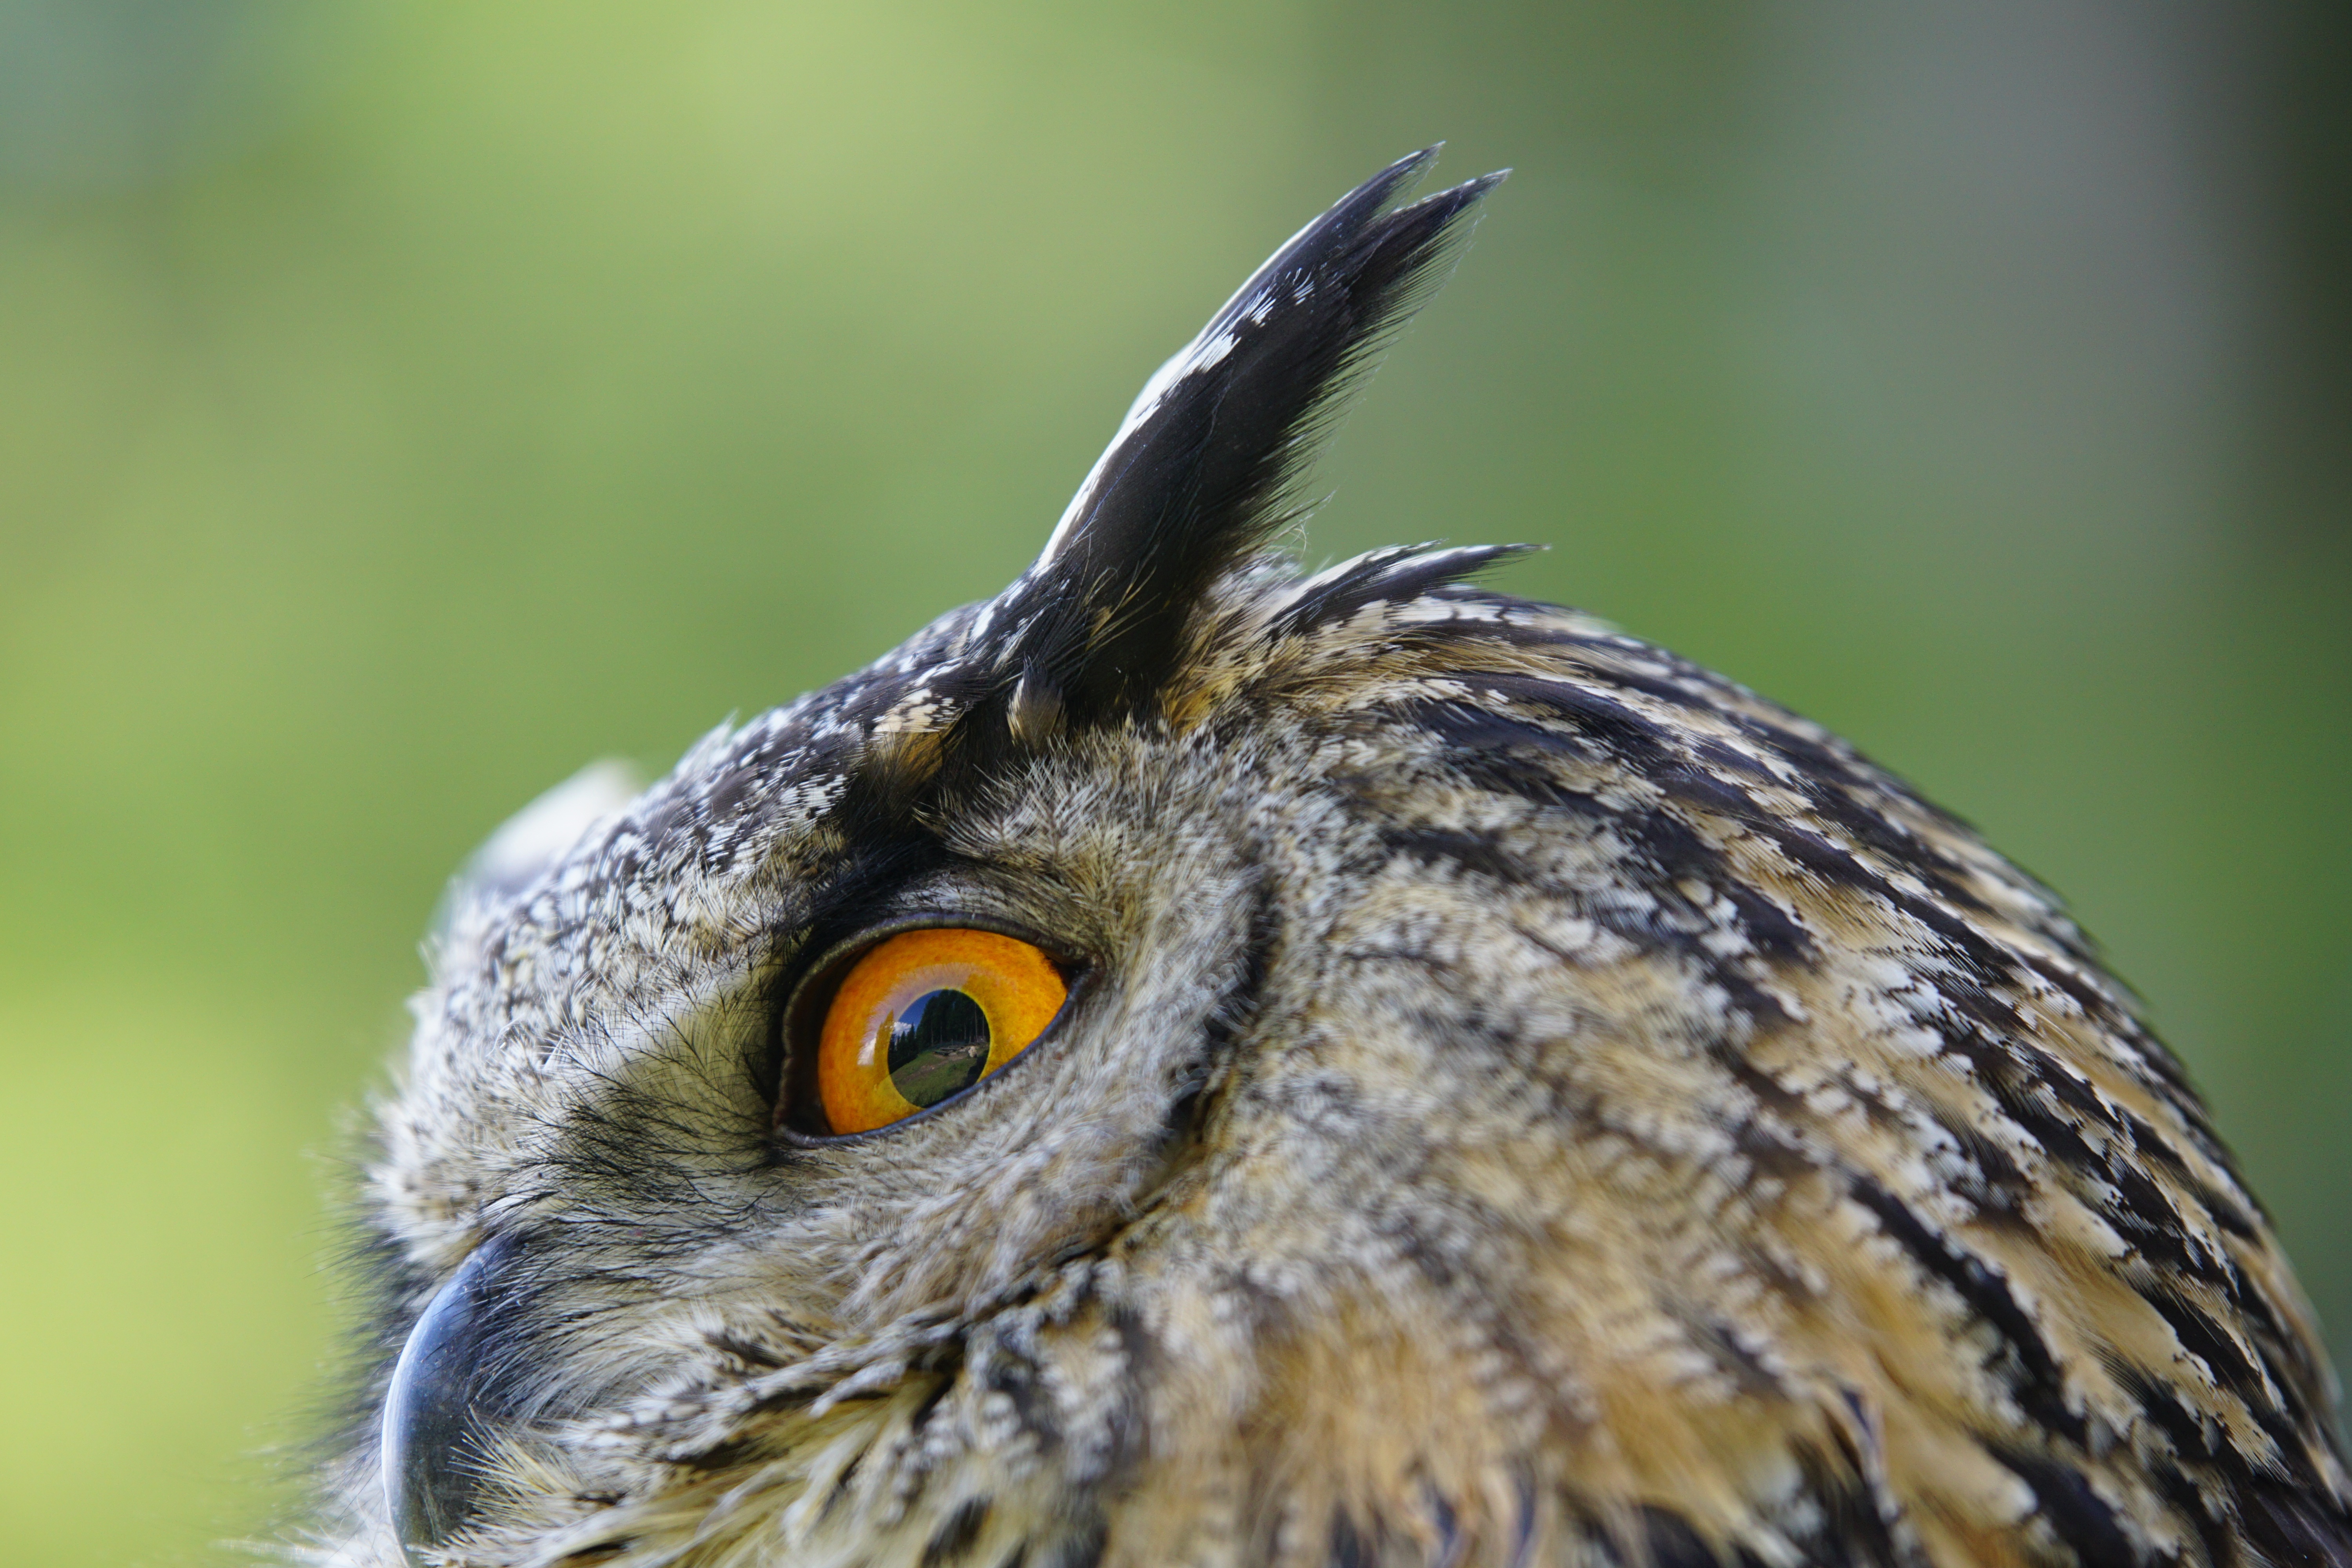
nature, branch, bird, wing, profile, wildlife, green, beak, italy, ear, owl, fauna, bird of prey, close up, rome, eye, animals, pens, vertebrate, real, detail, wise, wisdom, macro photography, eagle owl, first floor